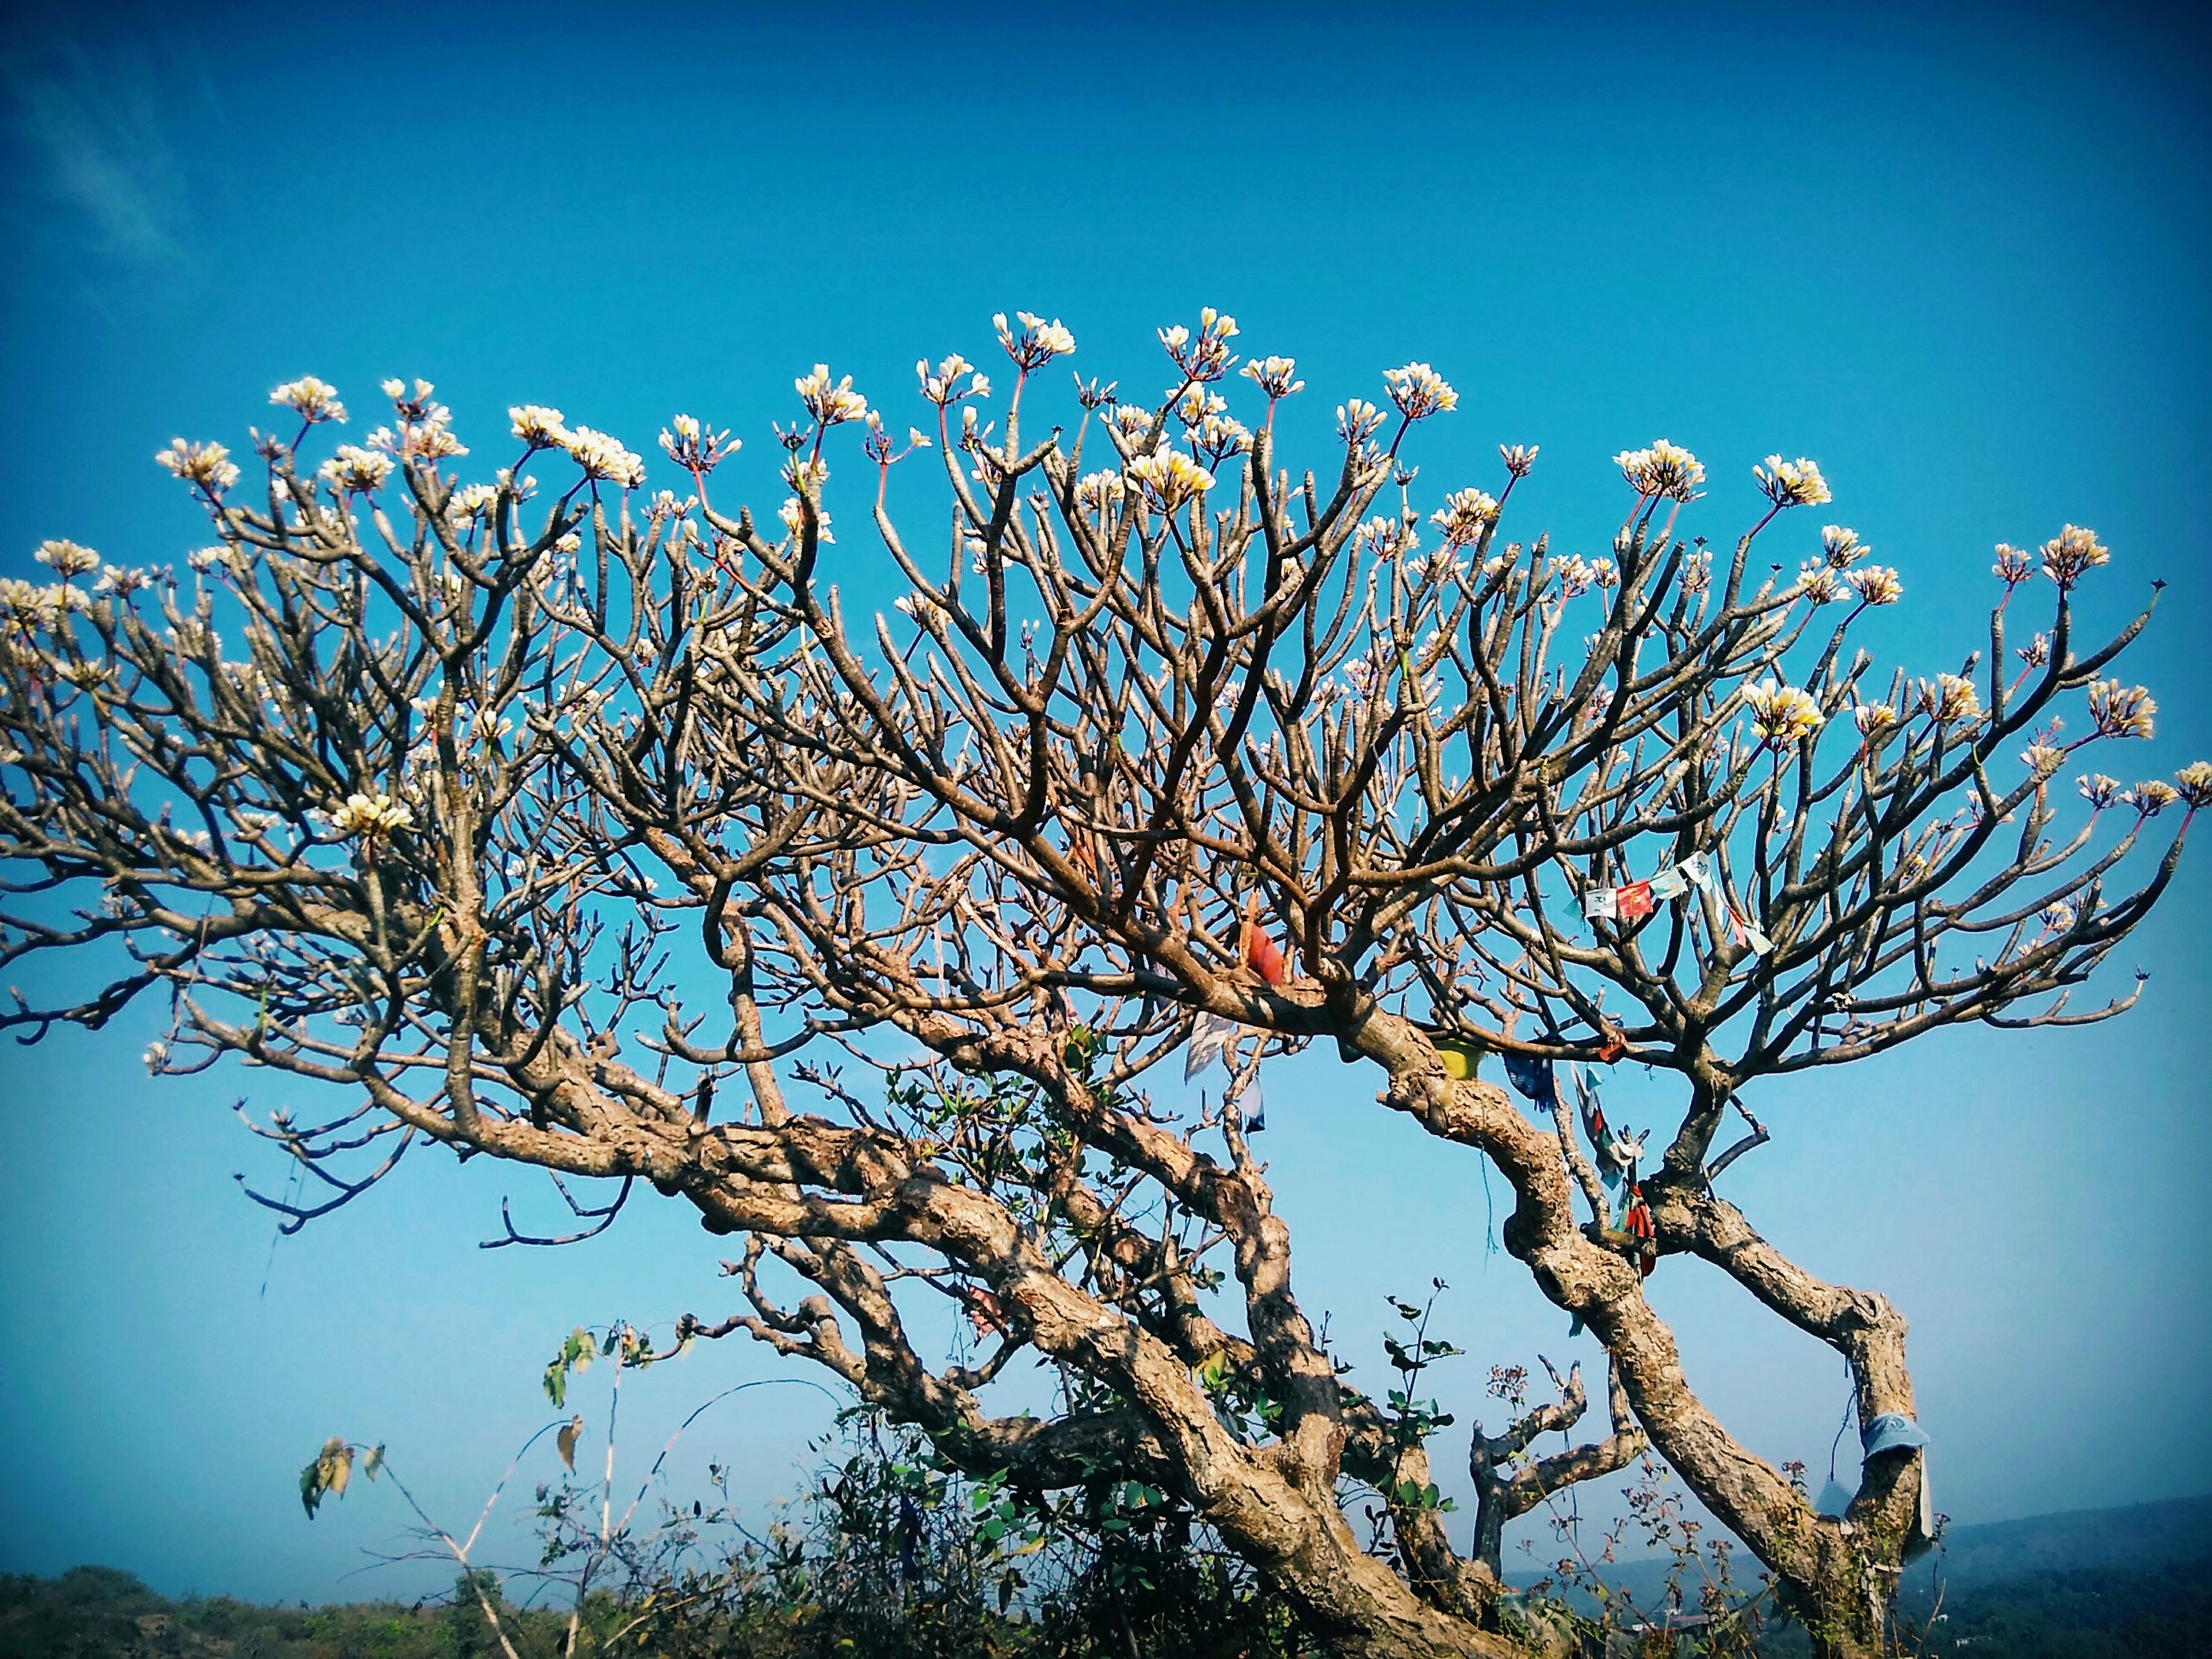
tree, nature, branch, blossom, plant, sky, leaf, flower, botany, flora, ecosystem, woody plant